East Texas Oil Field

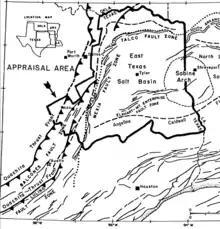
East Texas Basin geological map

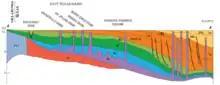
East Texas Basin geologic cross section, where PM is Pennsylvanian-Mississippian, J TR are Lower and Upper Triassic "red beds" and volcanics, Js is Middle Jurassic salt, Ju is Upper Jurassic, Kl is Lower Cretaceous, Ku is Upper Cretaceous, Tp is Paleogene, and Tn is Neogene.

The East Texas Oil Field is a large oil and gas field in east Texas. Covering and parts of five counties, and having 30,340 historic and active oil wells, it is the second-largest oil field in the United States outside Alaska, and first in total volume of oil recovered since its discovery in 1930.